RFA Mounts Bay

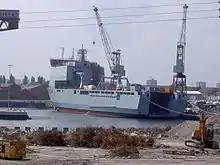
"Mounts Bay" under construction in June 2004

The Bay-class ships have a full load displacement of . Each is long, with a beam of , and a draught of . Propulsion power is provided by two Wärtsilä 8L26 generators, providing , and two Wärtsilä 12V26 generators, providing . These are used to drive two steerable propulsion pods, with a bow thruster supplementing. Maximum speed is , and the Bay-class ships can achieve a range of at . "Mounts Bay" is normally unarmed, but is fitted to receive two 30 mm DS30B cannons, two Mk.44 miniguns, six 7.62mm L7 GPMGs, and a Phalanx CIWS. The standard ship's company consists of 60 officers and sailors.